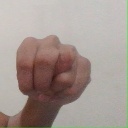
अक्षर: न